List of fentanyl analogues

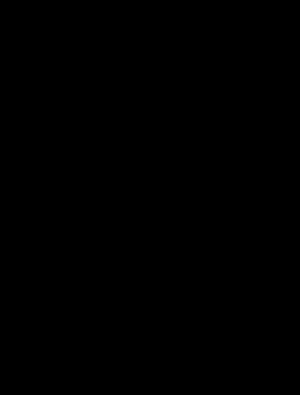
The synthesis of fentanyl and its analogues are illustrated in this skeletal diagram.

The synthesis of fentanyl and its analogues are illustrated in these skeletal diagrams. The synthesis of fentalogs is done by reacting the ring structure as a base, 4-ANPP also called 4-anilino-N-phenethylpiperidine and despropionylfentanyl. 4-ANPP acts as a base because of its two amine nitrogens, the secondary amine acts as a base to react with an organic acid which condenses into an amide. Depending on the organic acid used in the amide condensation, different analogues of fentanyl will be produced. To help align this phenomenon in the eyes of chemists, we have numerated the precursor 4-ANPP with a [0.], and then the reactions synthesizing fentanyl, acetylfentanyl, butyrylfentanyl, and benzoylfentanyl with a [1.], [2.], [3.], and [4.] respectively. To further aid in the chemical pedagogy we have aligned each number with a reaction number -> precursor -> product system that follows the following scheme: